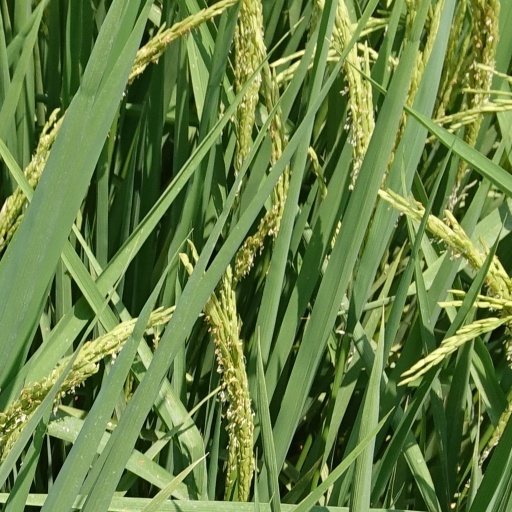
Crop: rice